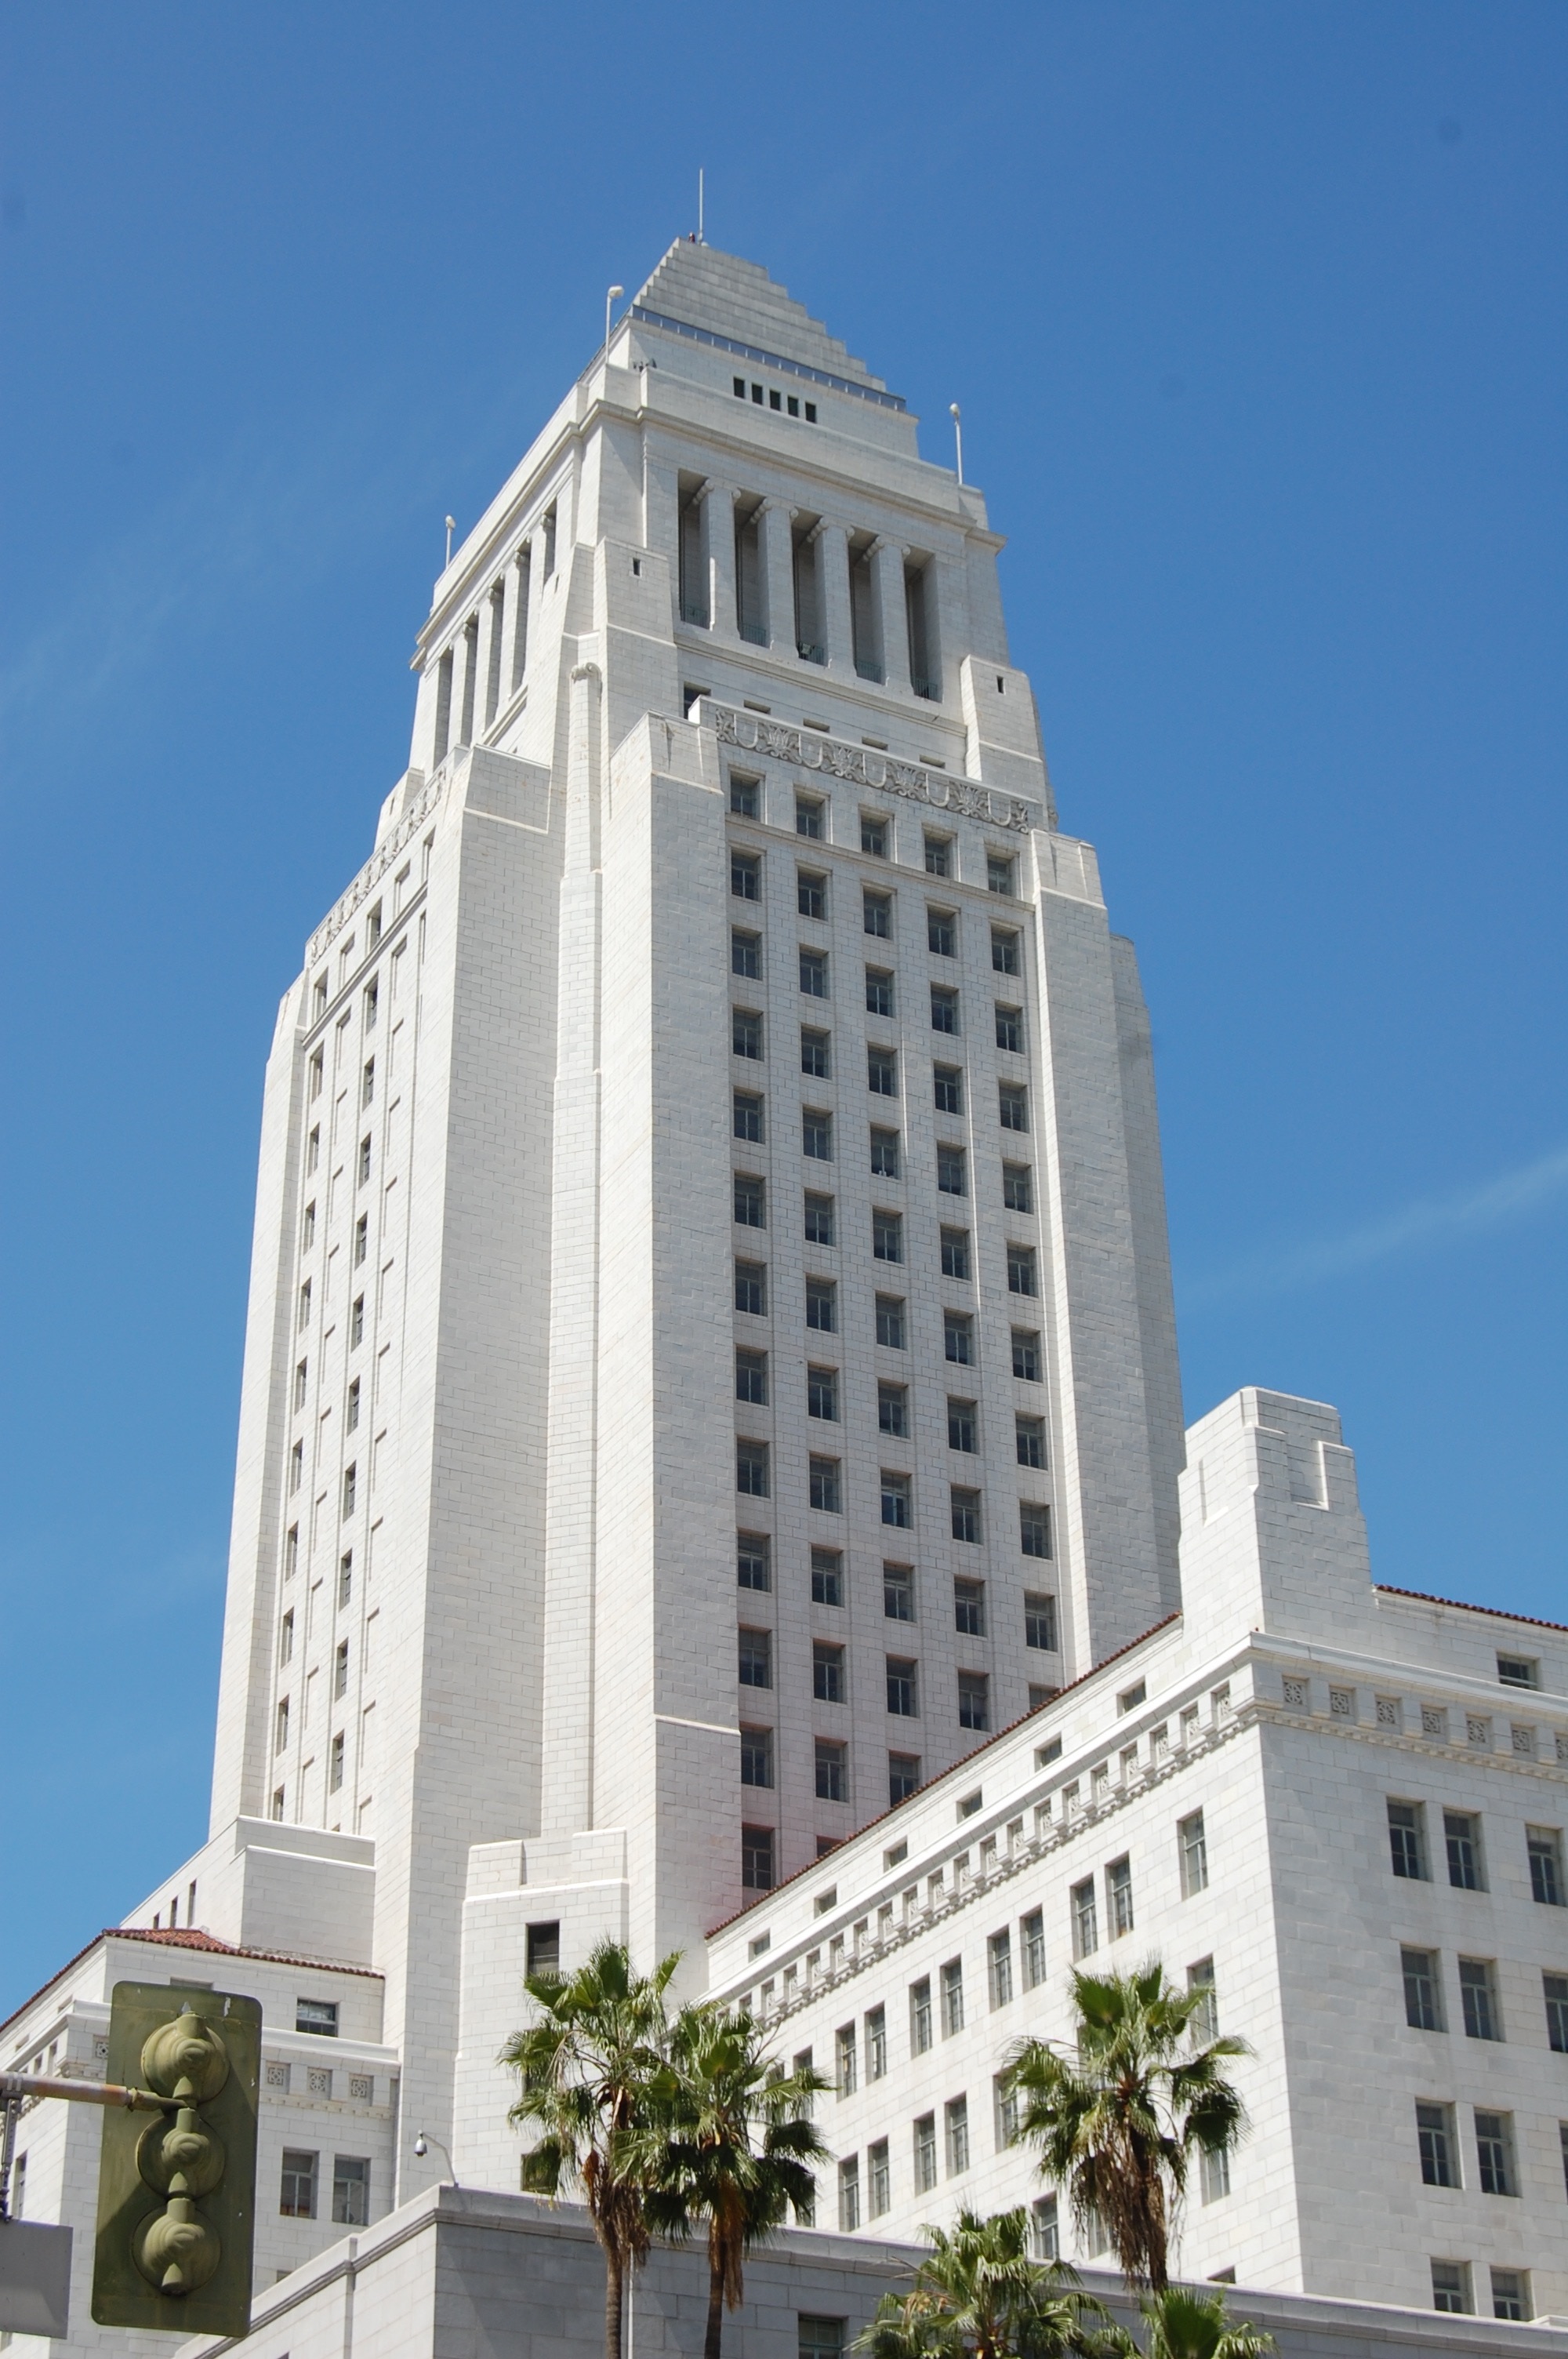
architecture, sky, building, skyscraper, downtown, tower, palm, landmark, facade, blue, tower block, mayor, 1920, condominium, city hall, tours, metropolitan area